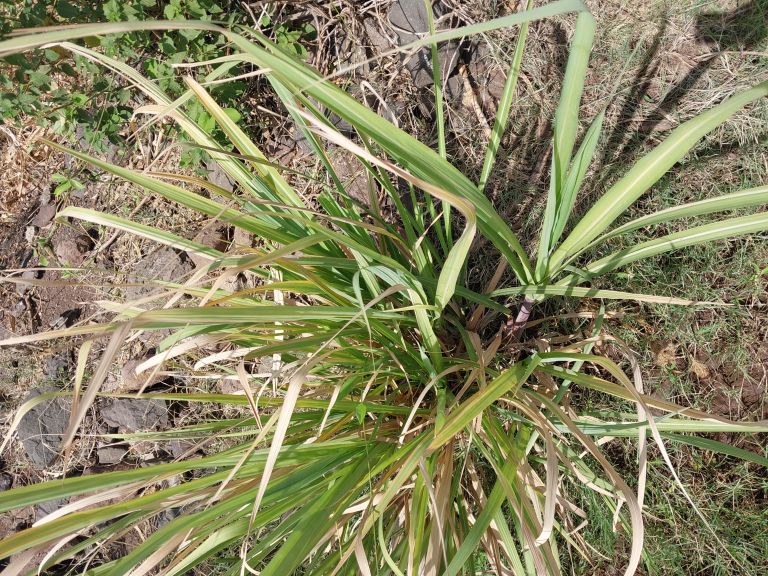
Label: Grassy shoot